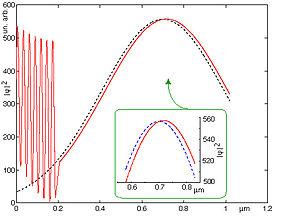
figure créée par Pickwick pour illustrer l'effet Hartman. un paquet d'onde, gaussien, traverse une barrière tunnel rectangulaire. Sont visibles le phénomène d'interférences (partie incidente et partie réfléchie) et l'avance du sommet de la partie transmise par rapport au paquet qui n'aurait pas subi la barrière de potentiel.
Une vitesse supraluminique est une vitesse supérieure à la celle de la lumière.
Lors de la traversée par effet tunnel il peut s'avérer que le sommet du paquet d'ondes, associé à une particule, apparaisse franchir la barrière de potentiel à une vitesse supérieure à la vitesse de la lumière. L'effet Hartman, ainsi nommé parce que d'abord décrit par Thomas E. Hartman en 1962, est associé à une très faible transmittivité que montre la barrière tunnel. Pour les particules de masse non nulle, il est assez souvent caché ou pollué par le filtrage haute fréquence que constitue la barrière, due à la grande dispersion de la transmittivité.